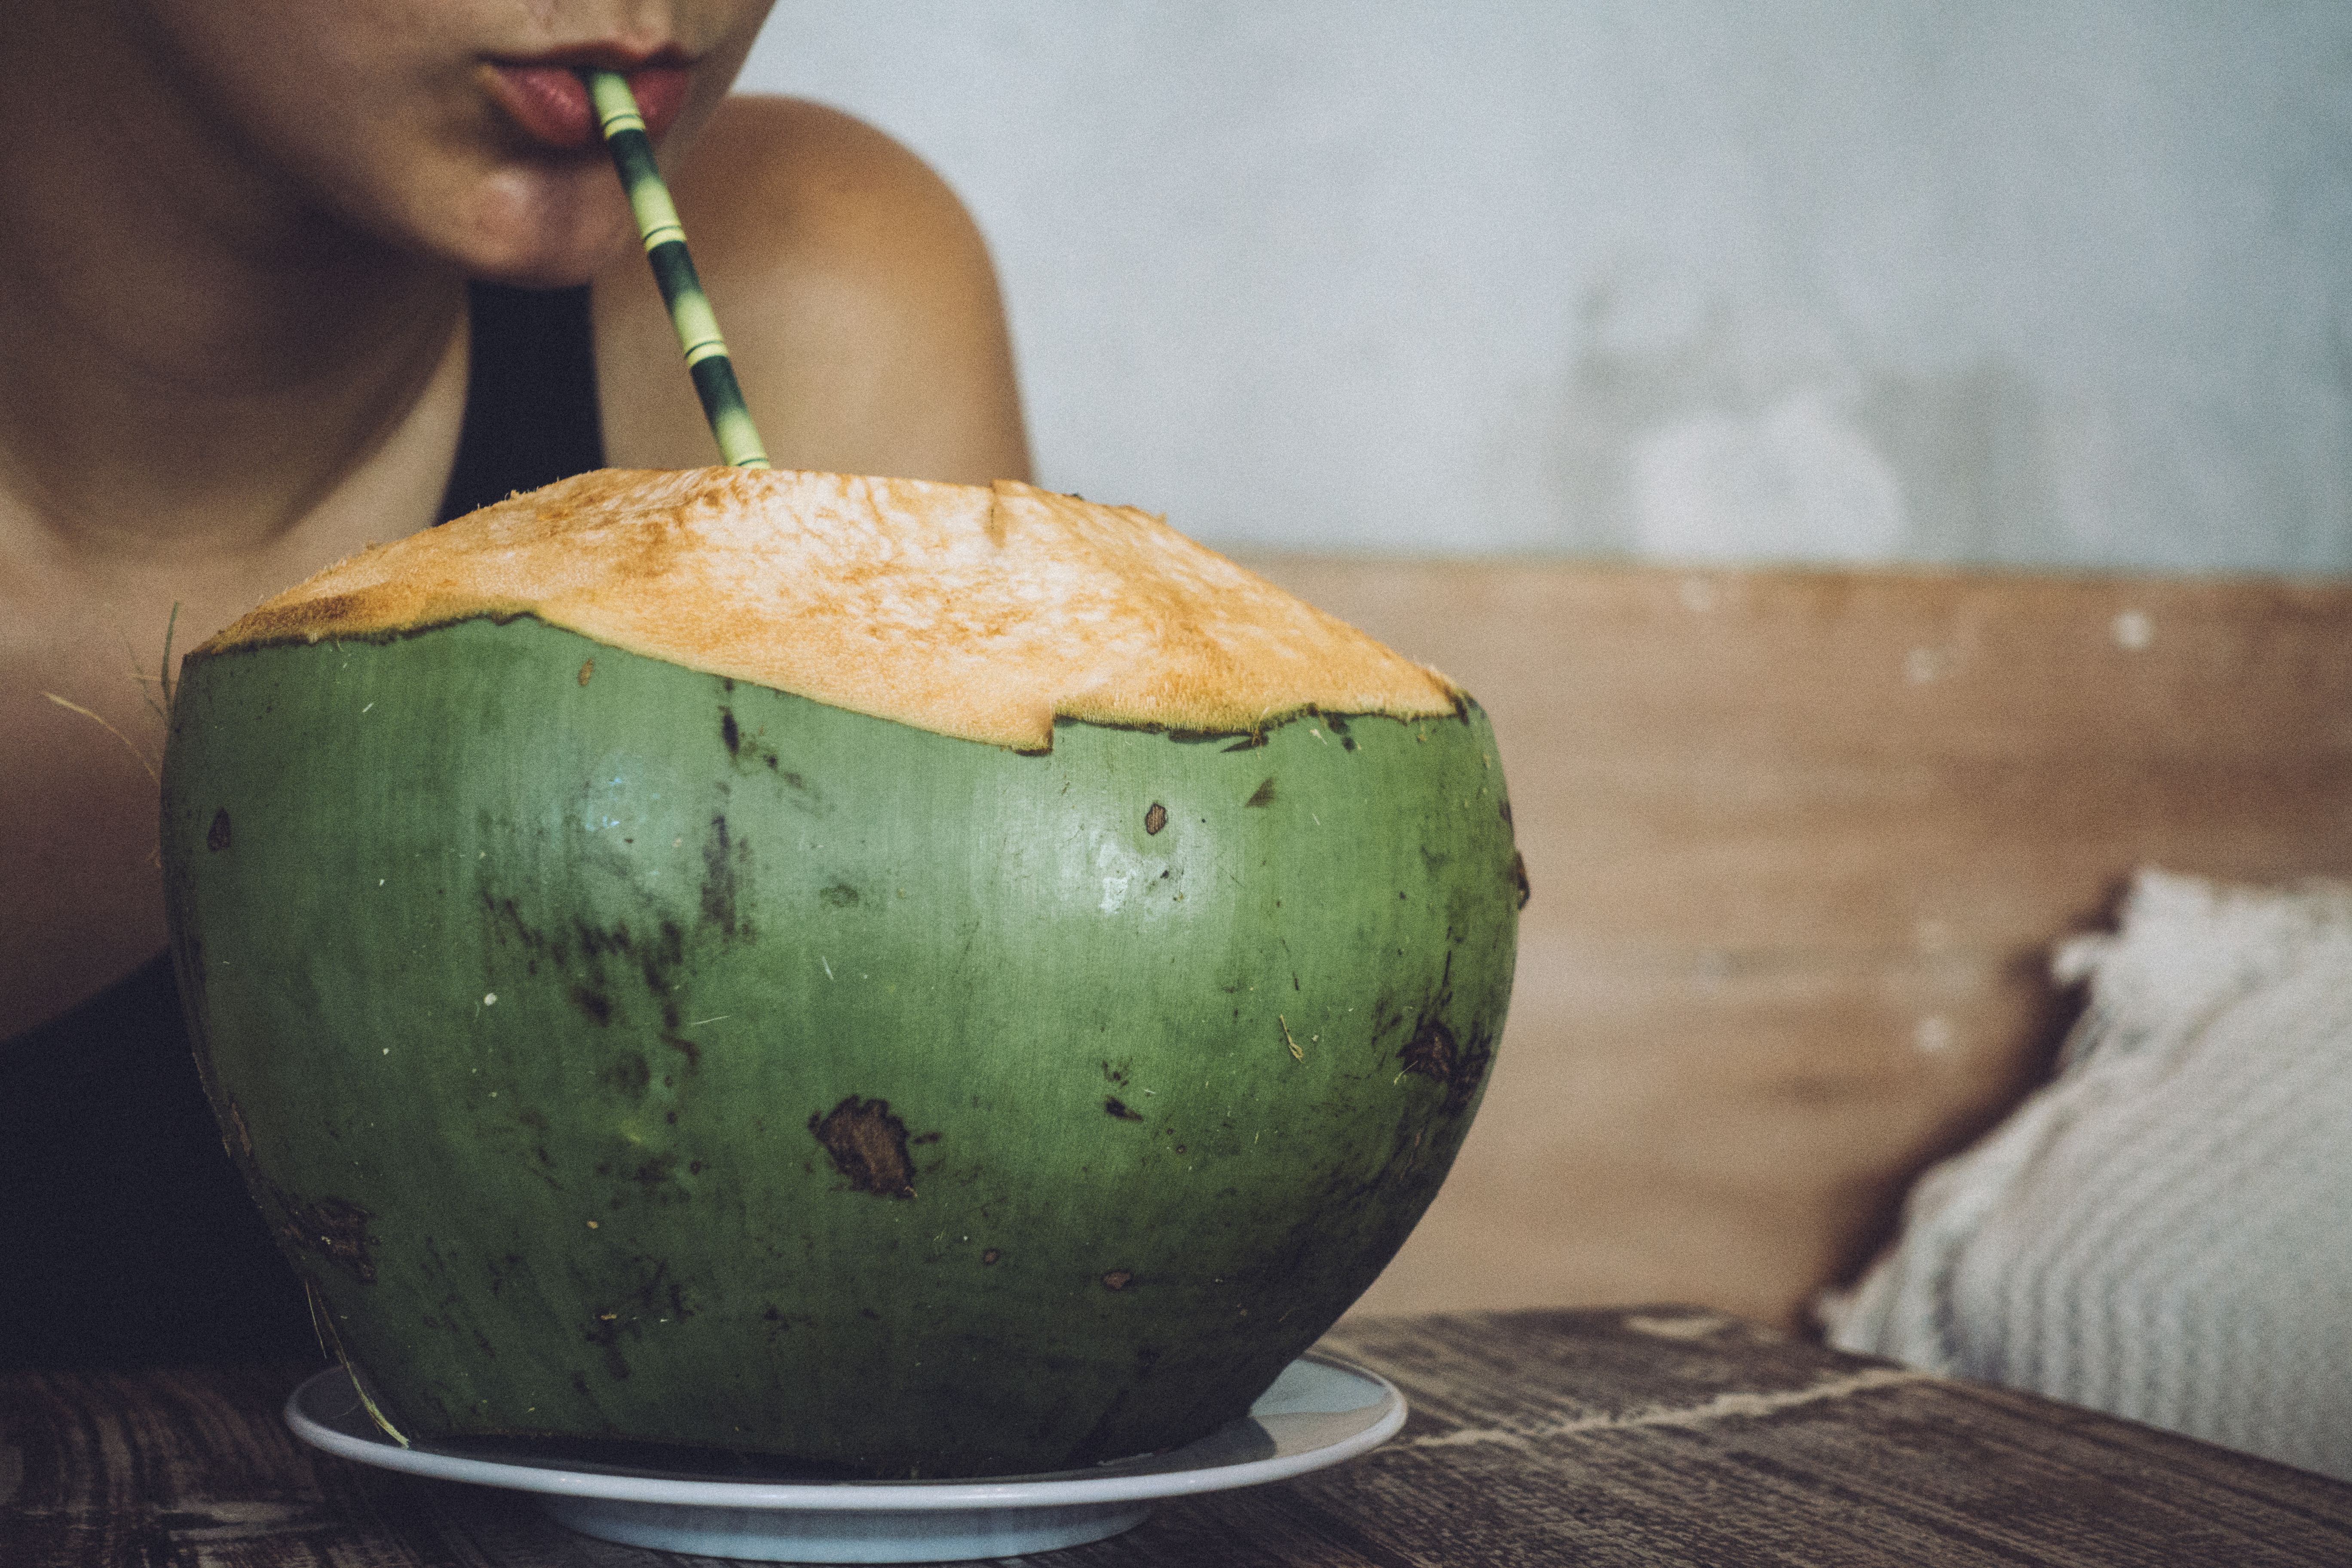
coconut water, food, drink, coconut, dish, ingredient, bowl, vegetarian food, cuisine